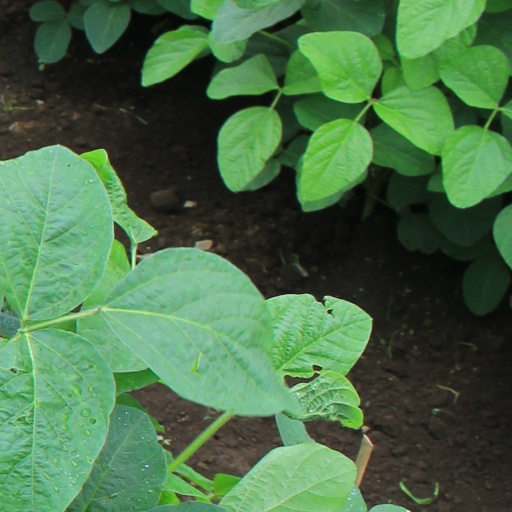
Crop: soybean